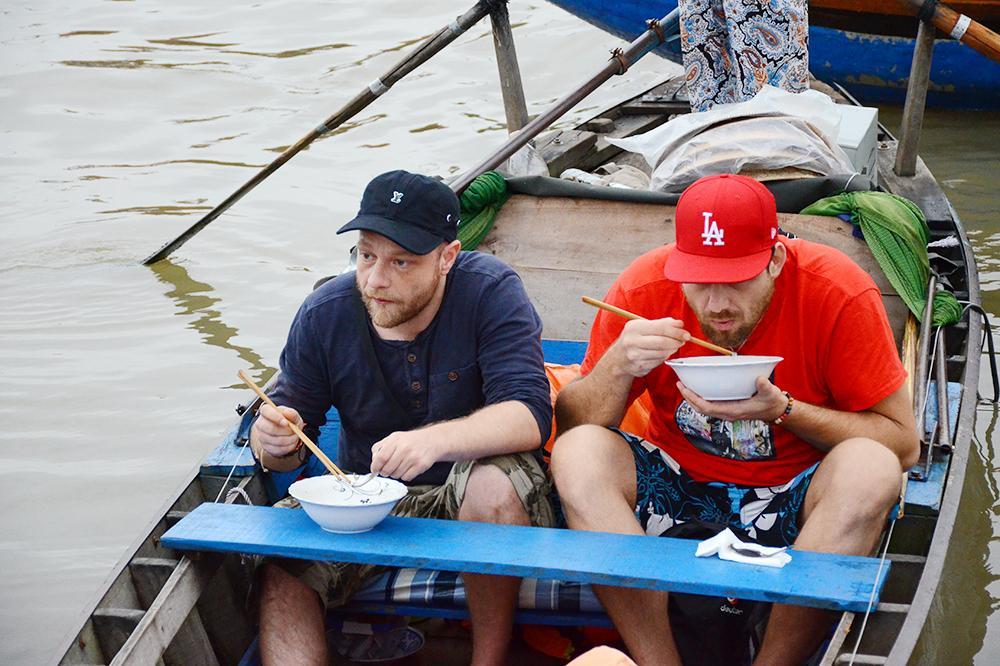
trên thuyền có hai người đàn ông đang ngồi ăn kế bên nhau